Tōkamachi Station

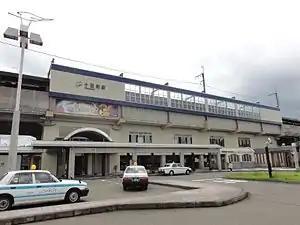
Tōkamachi Station for Hokuetsu Express

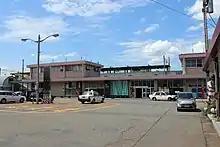
The east entrance, August 2014

Tōkamachi Station is a station on the Iiyama Line, and is located 75.3 kilometers from the starting point of the line at . It is also a station for the Hokuhoku Line and is located 15.9 kilometers from the terminus of the line at Muikamachi Station.